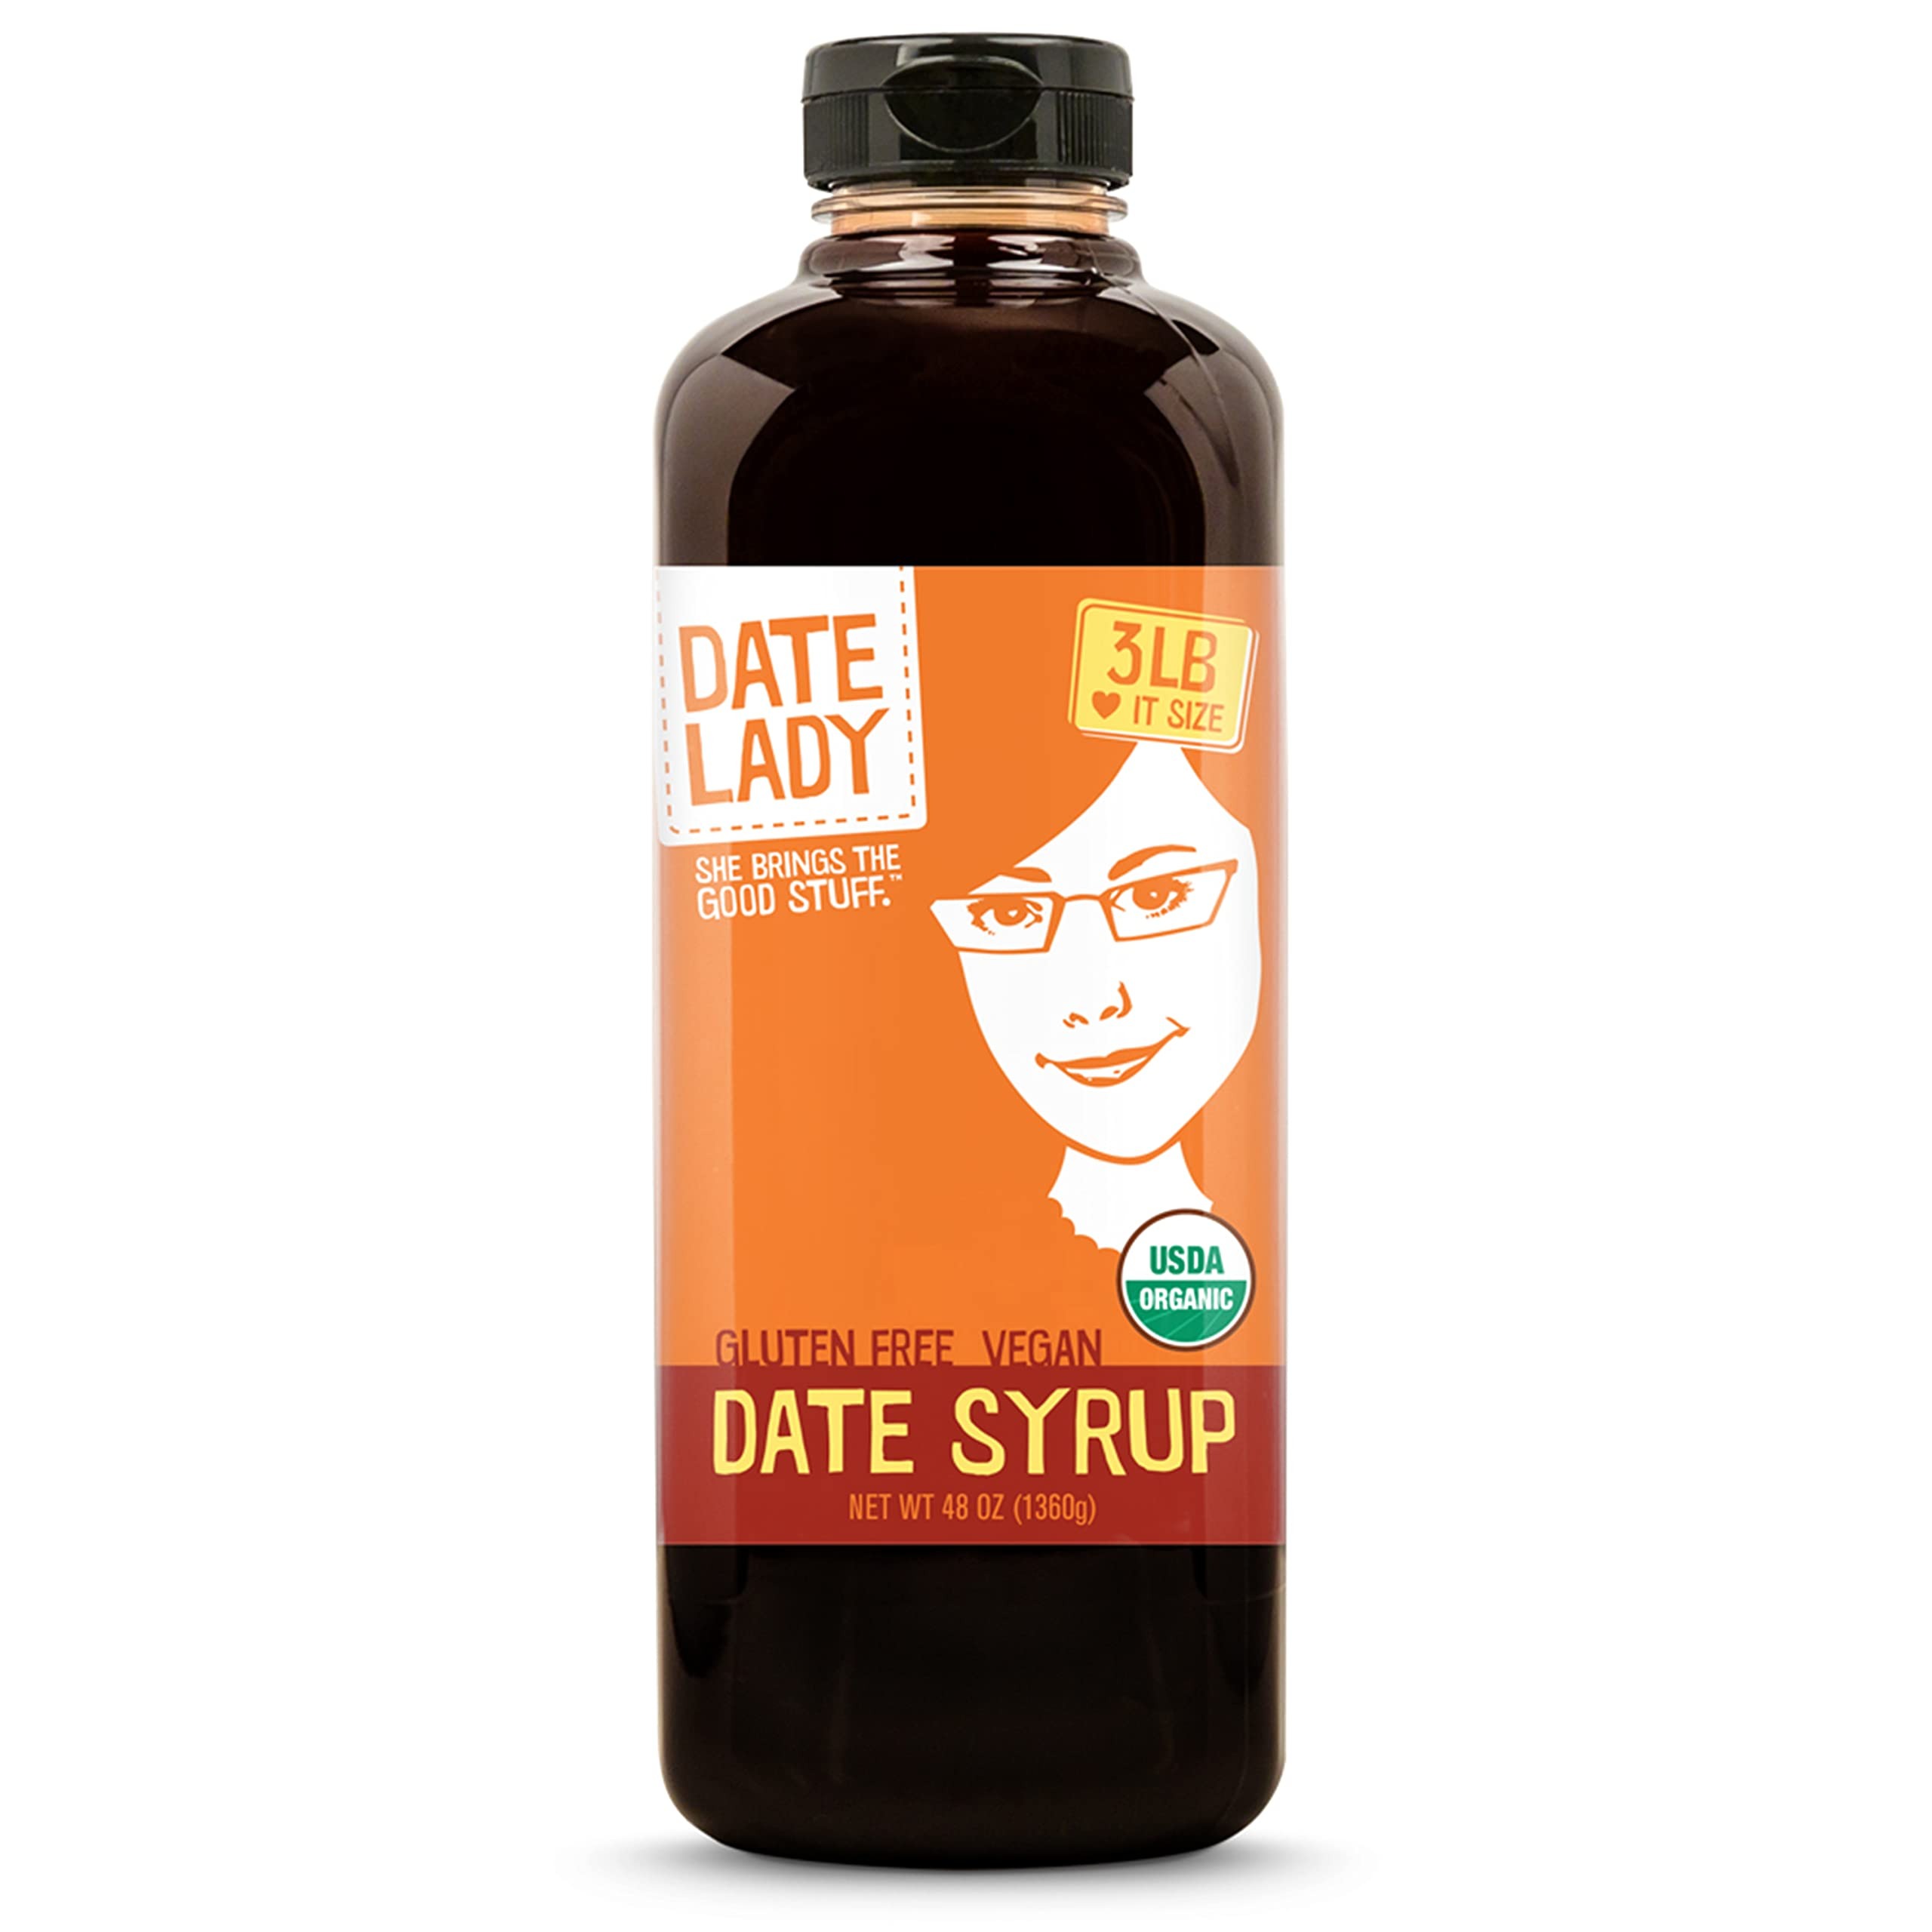
Item Name: Date Lady Date Syrup 3 lb Squeeze Bottle | 1 ingredient: 100% Organic Dates. Vegan, Paleo, Gluten-free & Kosher | Also Known As Silan, Date Honey and Date Nectar | Sugar Substitute
Bullet Point 1: 1 Simple Ingredient: Just Organic Dates.
Bullet Point 2: Diet Friendly: Non-Gmo, Vegan, Kosher, Paleo, Gluten Free, No Added Sugar
Bullet Point 3: Nutrient-Dense: More potassium and magnesium than maple syrup and honey.
Bullet Point 4: Many Uses: Use as an all natural sweetener in sweet and savory dishes, and baking or as a spread on toast.
Bullet Point 5: Rich in antioxidants and electrolytes. Date syrup is great for a pre or post workout to recharge fatigued muscles.
Product Description: Benefits of Date Syrup - High in antioxidants and trace minerals. - More potassium, magnesium, iron & phosphorus than honey or maple syrup. - Nutrients are concentrated, providing more than 3% potassium*, 1% calcium* and 2% magnesium* in each tablespoon. *Based on Recommended Dietary Allowance How to use Date Syrup - Use date syrup on your breakfast favorites like waffles, pancakes, French toast or oatmeal. - Dollop on greek yogurt and ice cream. - Mix in smoothies, shakes or coffee for a hint of sweetness. - Drizzle over goat cheese & crostini or cheddar cheese & apples. - Add to roasted veggies like carrots or Brussels sprouts. - Make a nutrient-rich dessert using date syrup! - Use as replacement for processed sugar or honey when cooking or baking. When baking, try replacing 1 cup sugar with 3/4 cup Date Syrup and decrease any other liquid by 25%.
Value: 48.0
Unit: Fl Oz

Price: 21.545